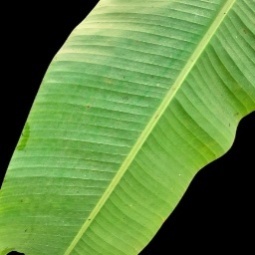
Label: Healthy